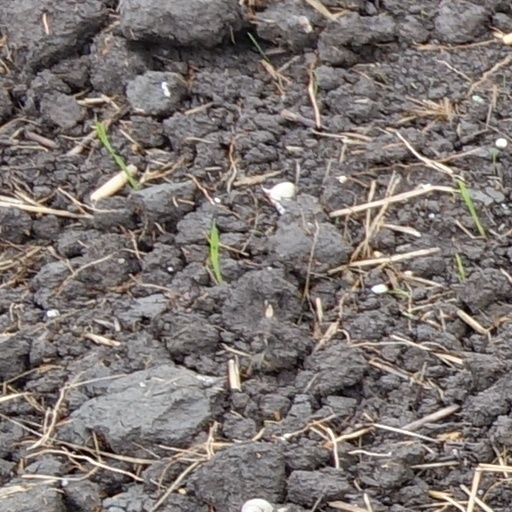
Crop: wheat